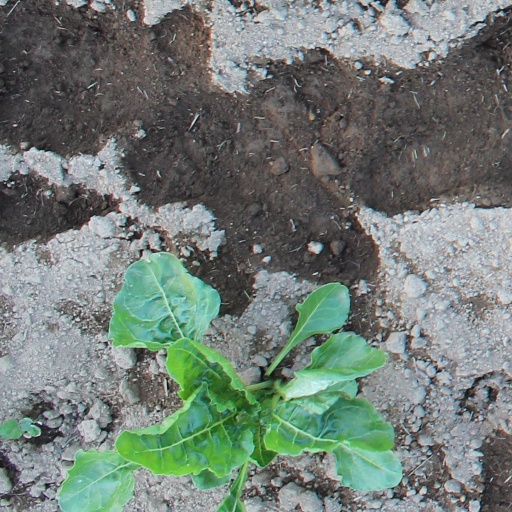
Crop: sugar beet